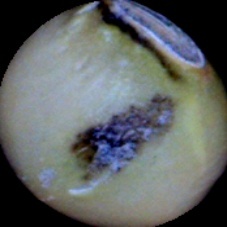
Label: Spotted